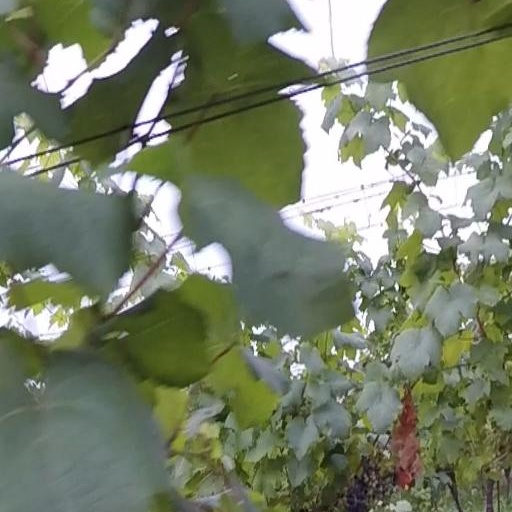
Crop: grape